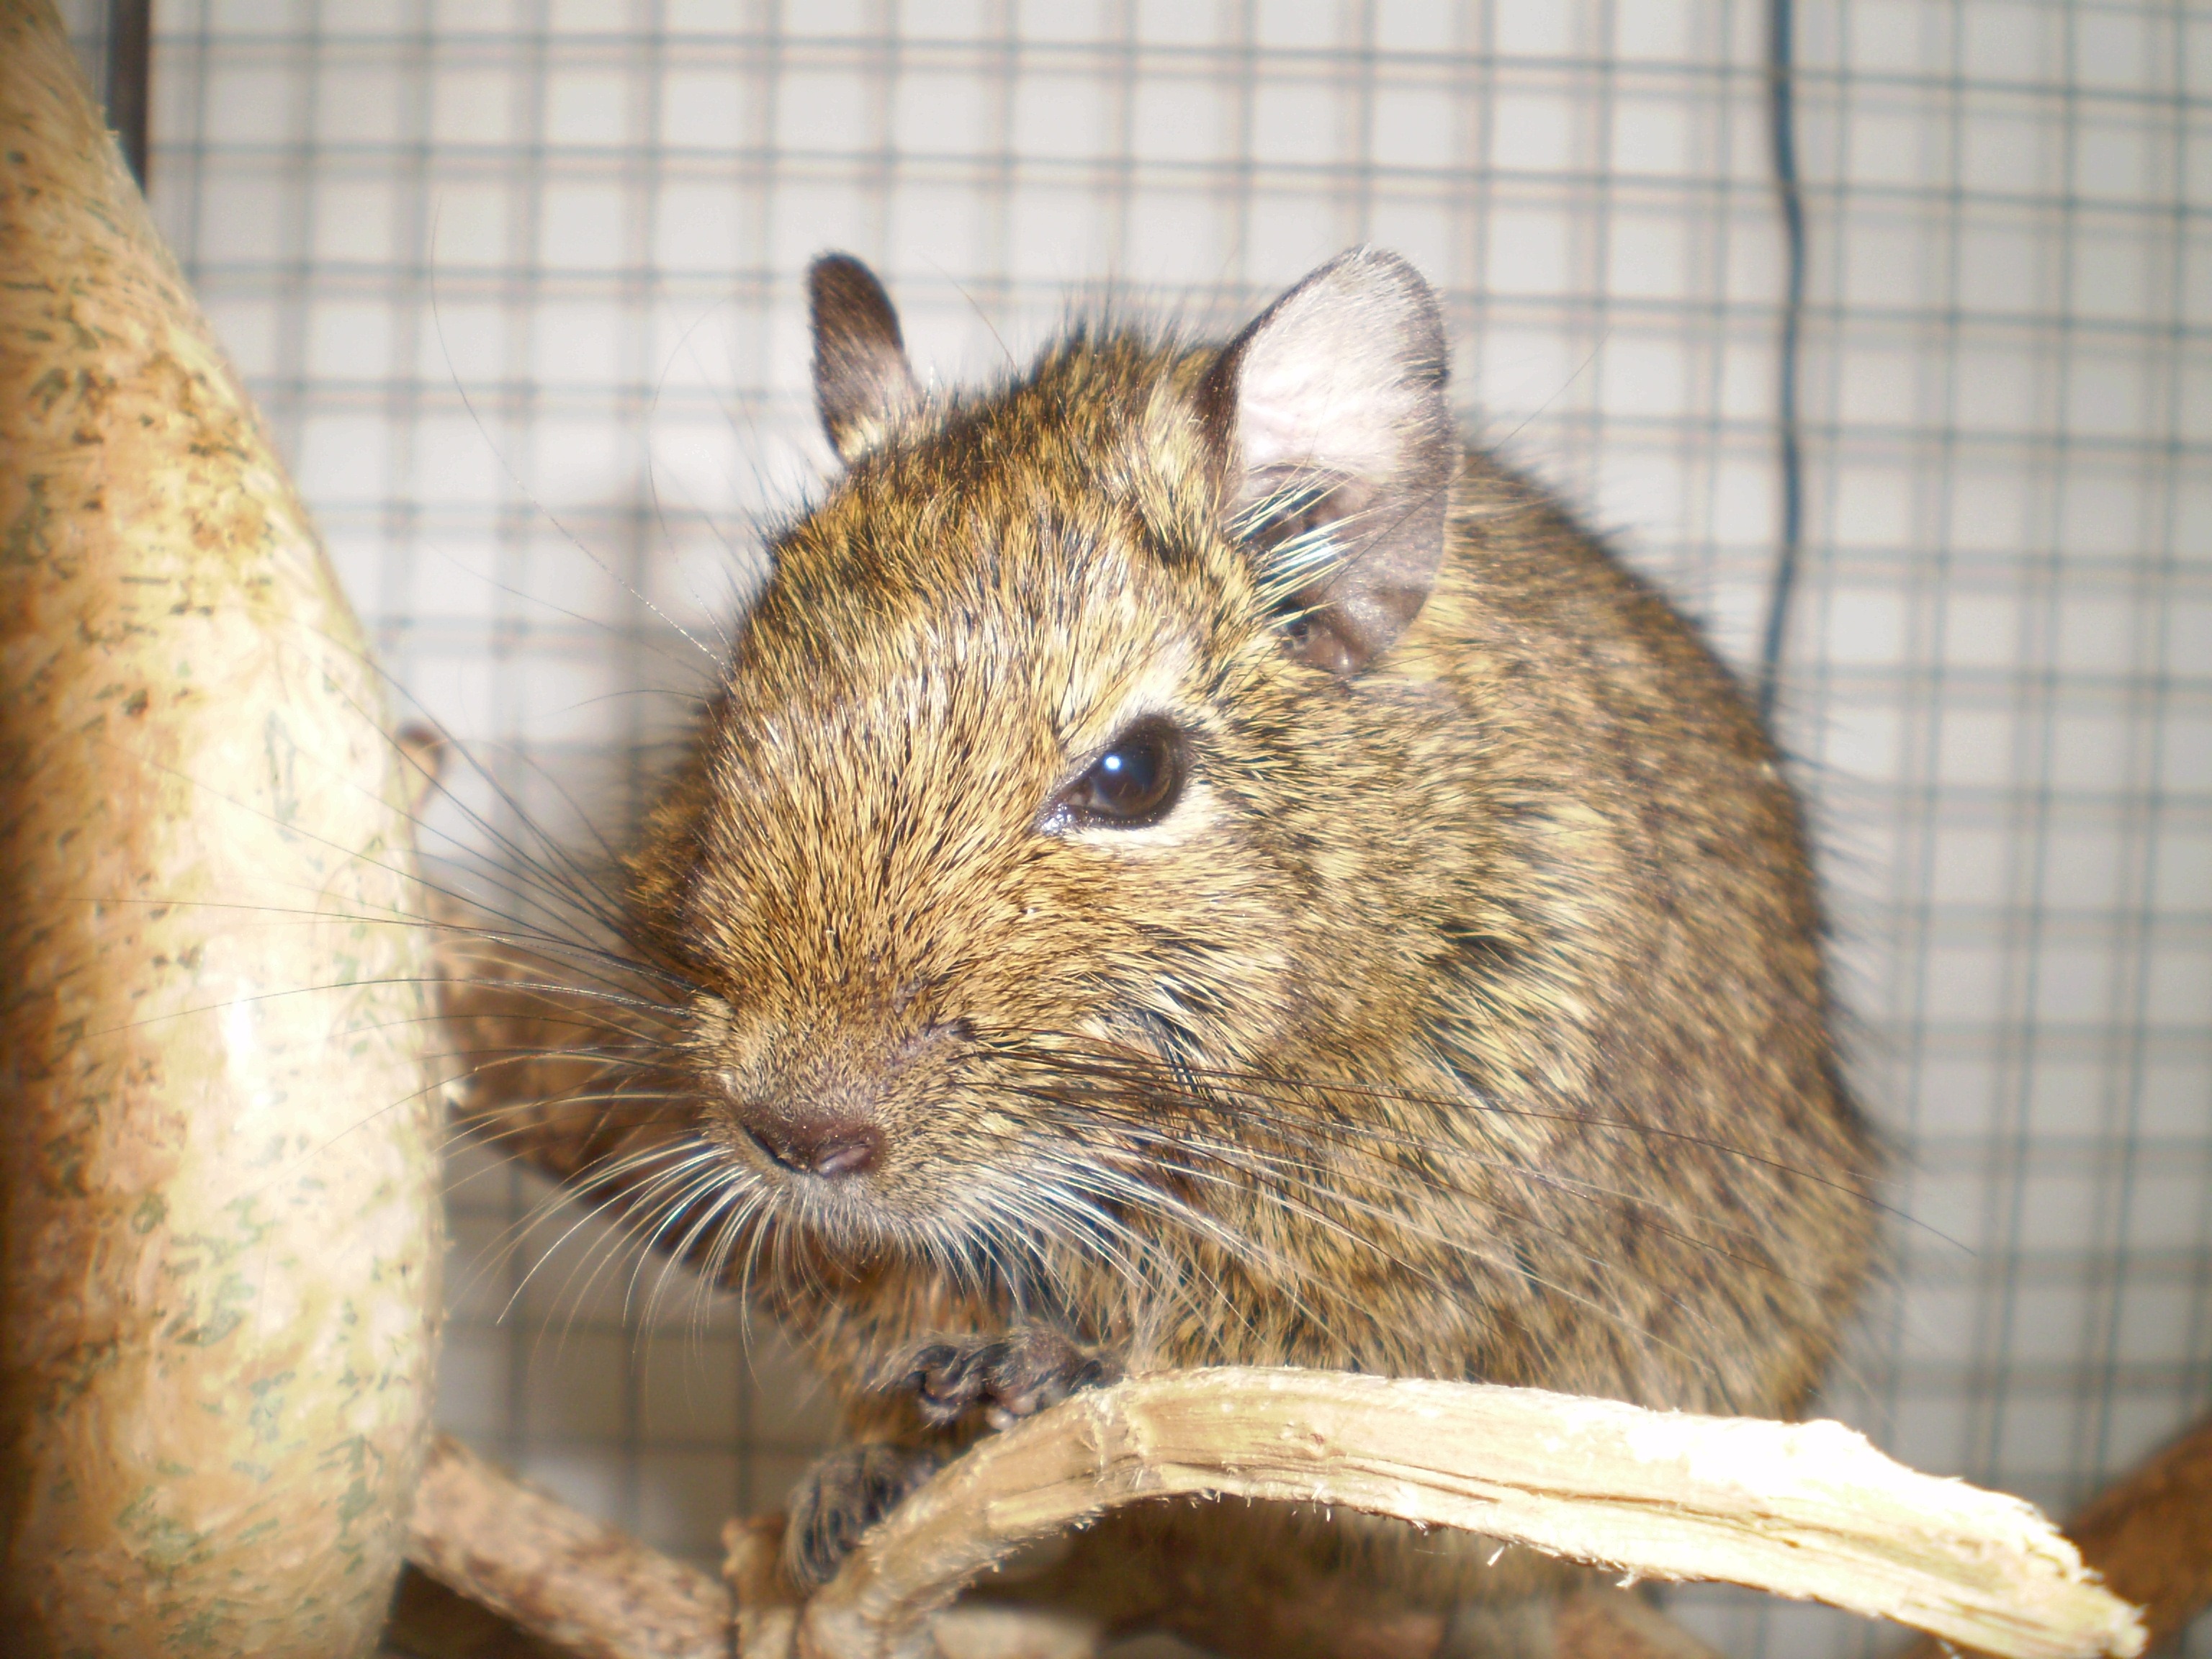
mouse, wildlife, pet, mammal, rodent, fauna, whiskers, branches, vertebrate, gerbil, degu, muridae, browngrey